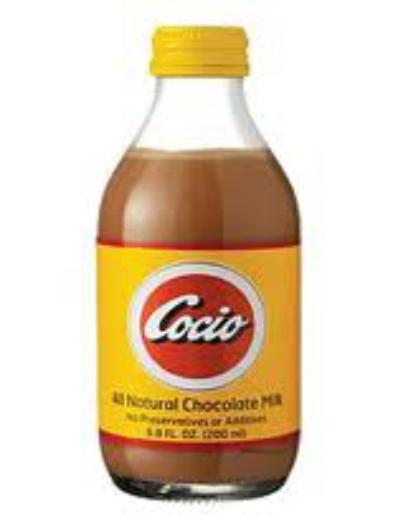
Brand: Cocio
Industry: Food